Vehicle registration plates of Bolivia

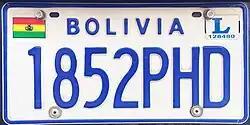
Current format of the Bolivian license plate.

Contains blue characters and boxes on a white background. It consists of the inscription "BOLIVIA" at the top, and a small box to its right indicates the vehicle's registration department. In the box there is a letter, which represents each department of the country as follows: